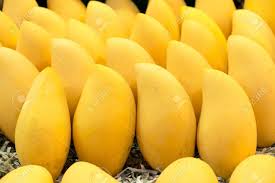
Label: Mango